EIDIA

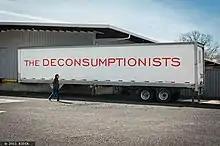
THE DECONSUMPTIONISTS 2005-present, EIDIA, exhibition, Sydney College of the Arts 2011

Continuing their work in video, EIDIA went on to make the award-winning documentary "the nea tapes " (1995–2001), about the threatened dismantling of The National Endowment for the Arts. The piece is held in the library collections of over 200 universities, colleges and art institutes. Based on "the nea tapes" archive, Lamarre and Wolf interviewed over 300 artists, curators, art professionals, politicians and religious persons on their views on the status of American art in the late 1990s. "the nea tapes" also had the distinction of being screened in the US Capitol Building, Washington DC, under the auspices of the office of the Representative Jerrold Nadler.